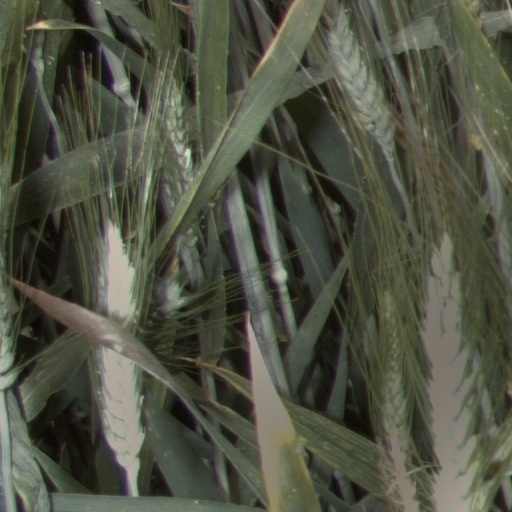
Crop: wheat